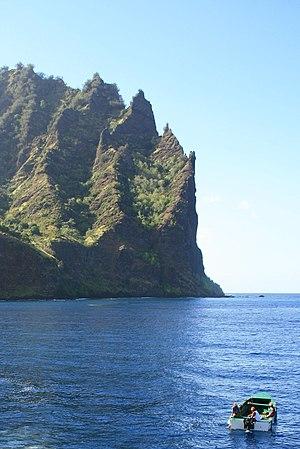
Côte de l'île de Fatu Iva, près du village d'Omoa, archipel des Marquises, Polynésie Française.
Fatu Hiva est une île du groupe sud des Îles Marquises, en Polynésie française.